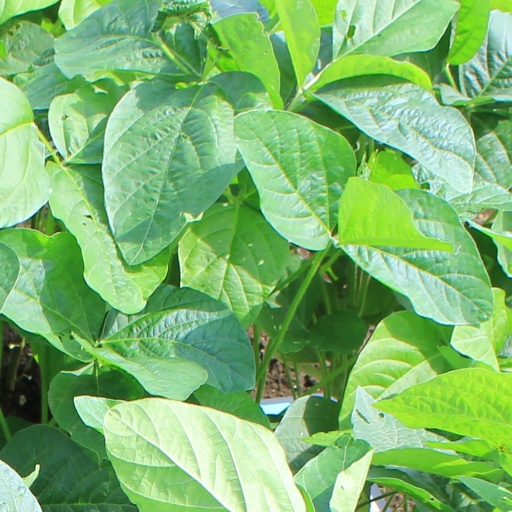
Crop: soybean